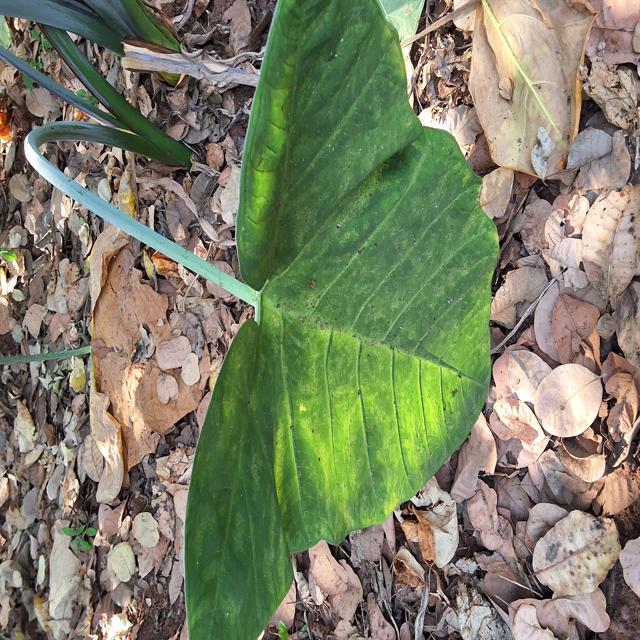
Label: Healthy